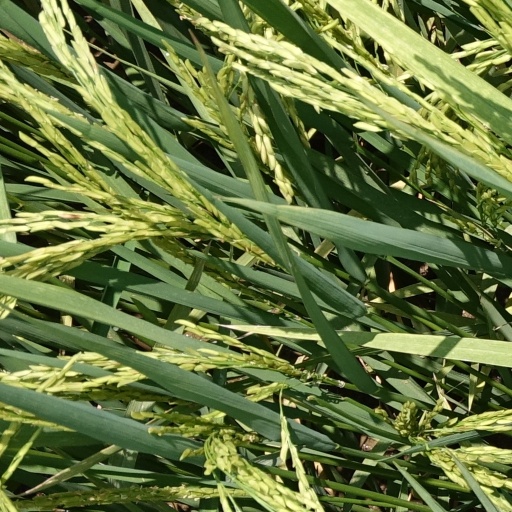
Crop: rice